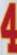
Number: 4